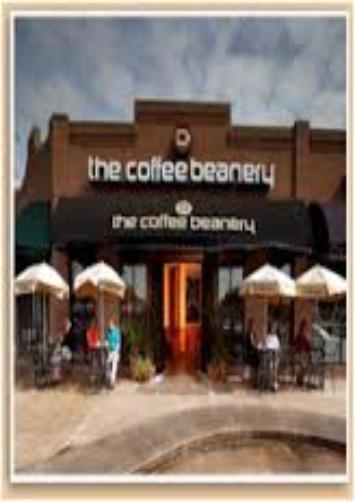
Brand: Coffee Beanery
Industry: Food